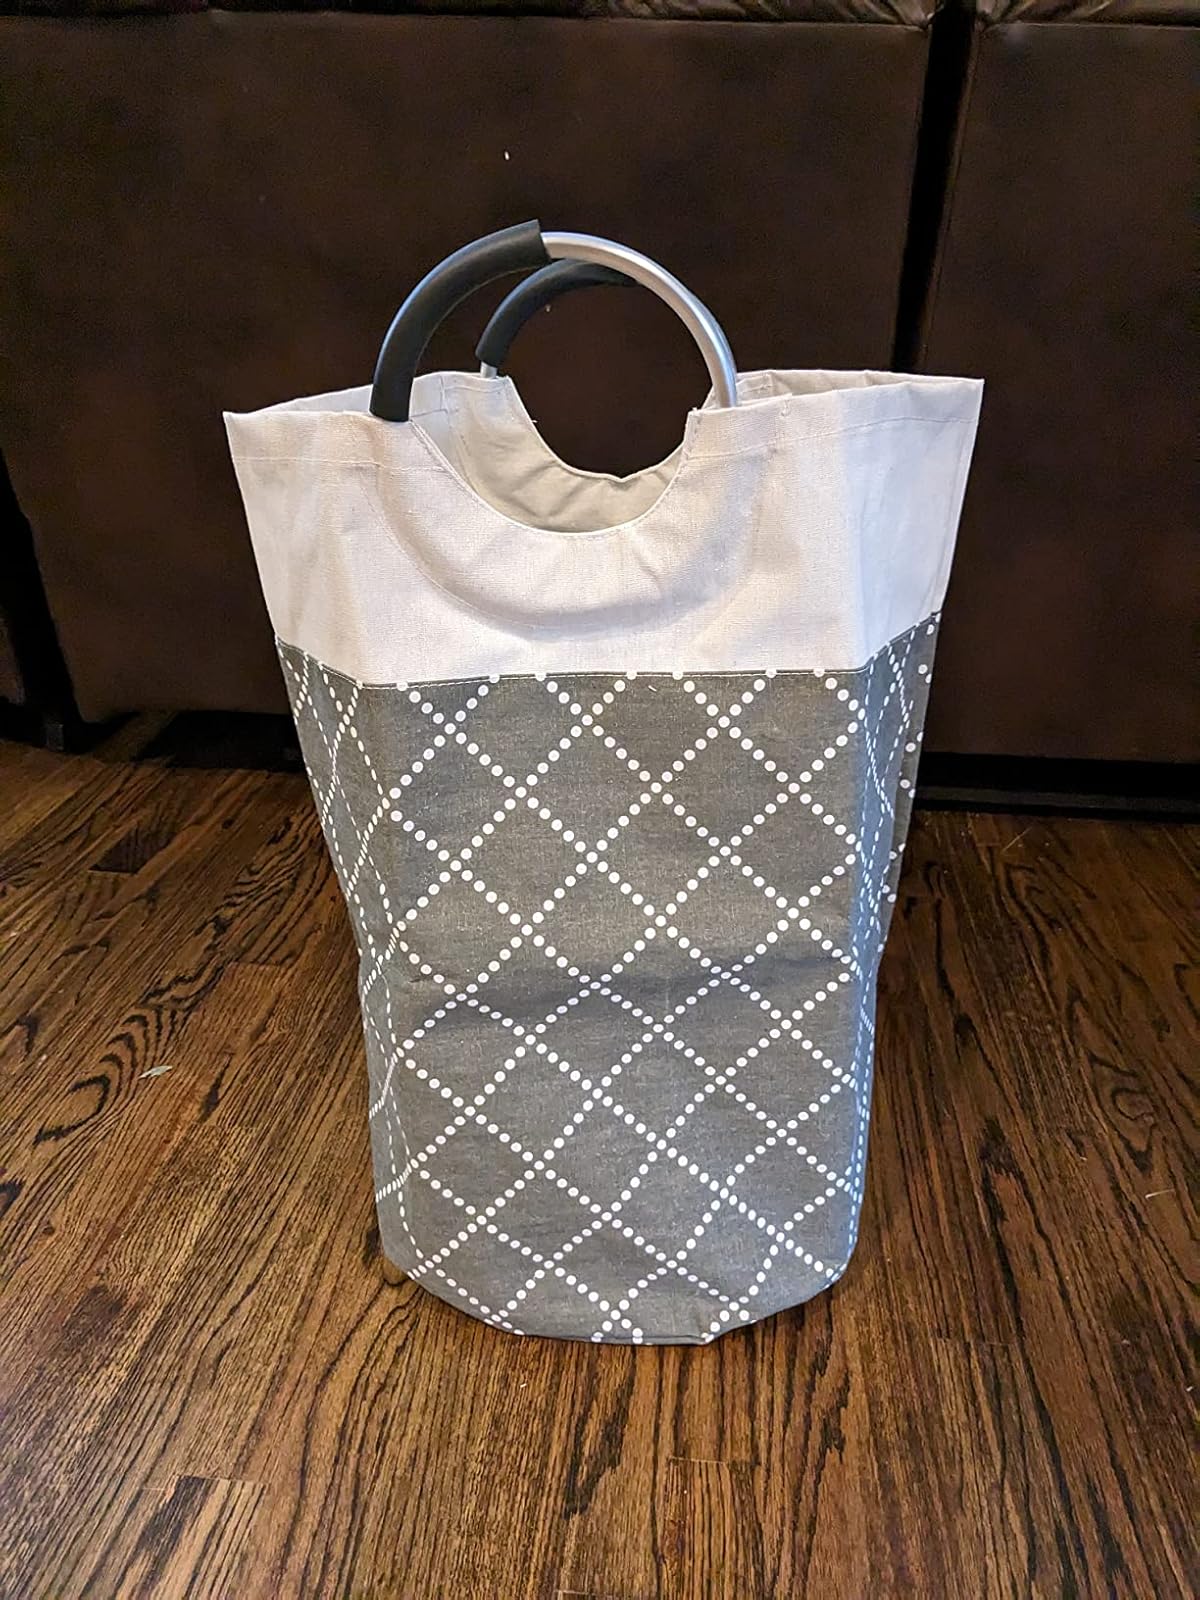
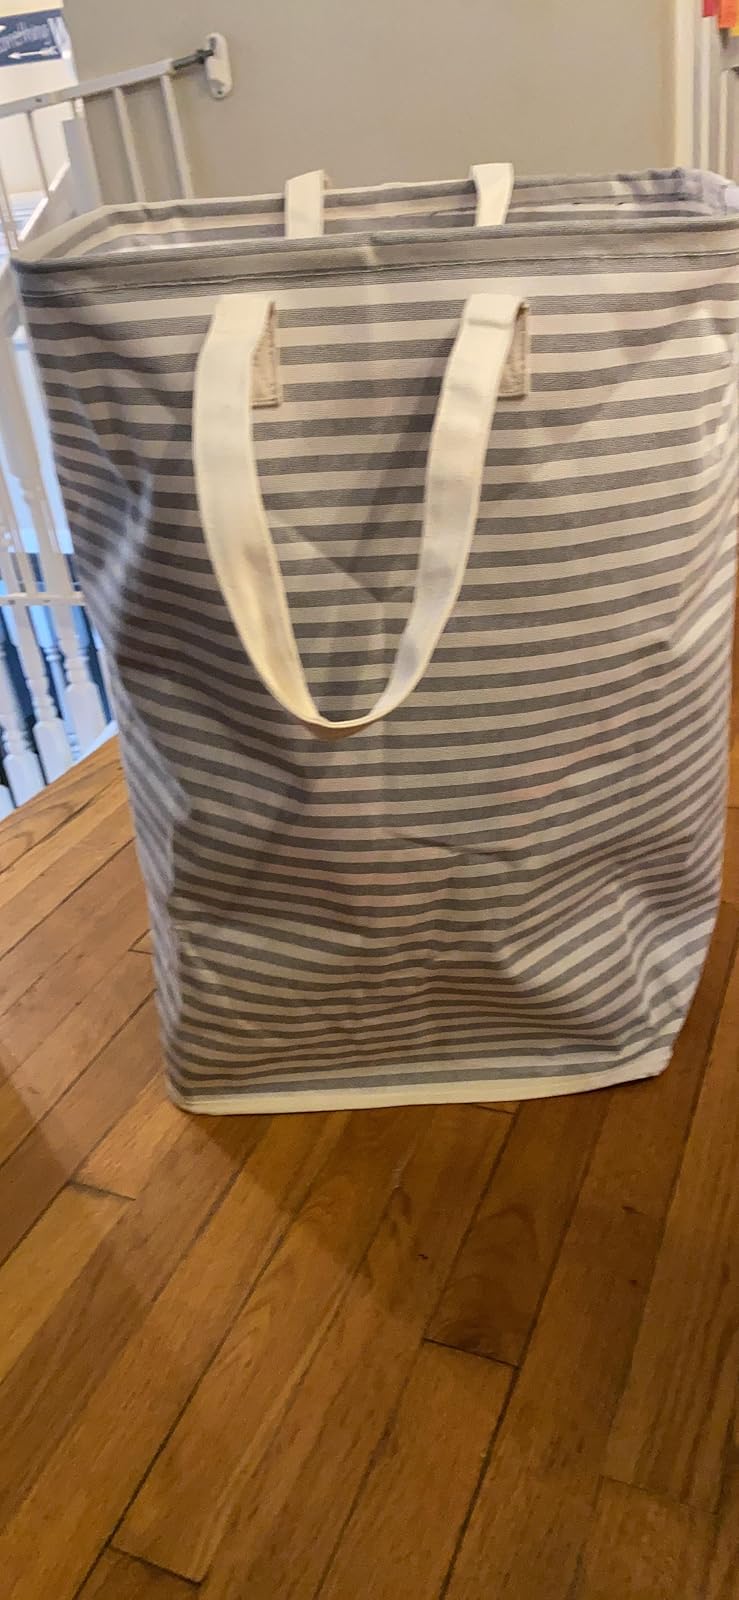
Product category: items_hamper
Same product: no